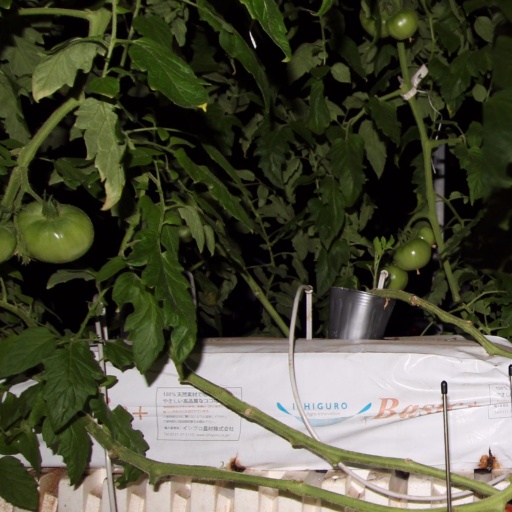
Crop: tomato